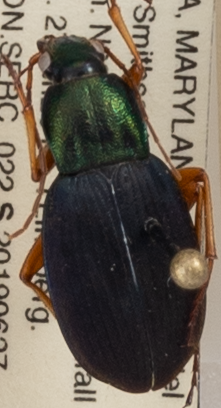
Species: Chlaenius aestivus
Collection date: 2019-06-27 04:00:00
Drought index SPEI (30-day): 0.29
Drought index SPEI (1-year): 2.09
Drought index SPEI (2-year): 2.09